Deutsche Physik

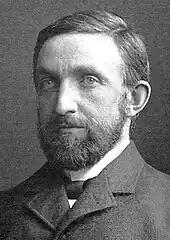
Philipp Lenard, one of the early architects of the "Deutsche Physik" movement

Deutsche Physik ("German Physics") or Aryan Physics was a nationalist movement in the German physics community in the early 1930s which had the support of many eminent physicists in Germany. The term appears in the title of a four-volume physics textbook by Nobel laureate Philipp Lenard in the 1930s.